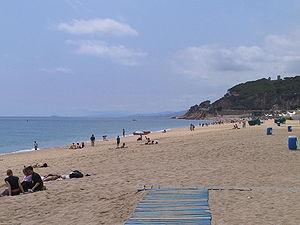
Calella est une commune de la province de Barcelone, en Catalogne, en Espagne, de la comarque de Maresme